Rory Gallagher

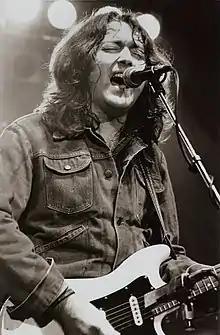
Gallagher performing at the Manchester Apollo in 1982

William Rory Gallagher (2 March 1948 – 14 June 1995) was an Irish musician, singer, and songwriter. Regarded as "Ireland's first rock star", he is known for his virtuosic style of guitar playing and live performances. He has sometimes been referred to as "the greatest guitarist you've never heard of".